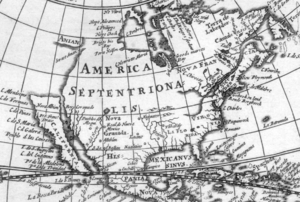
Le détroit d'Anián est le nom donné au Passage du Nord-Ouest au XVIᵉ siècle par les Espagnols, qui le croyaient à tort lier la Basse-Californie et le golfe du Saint-Laurent.